Staward Peel

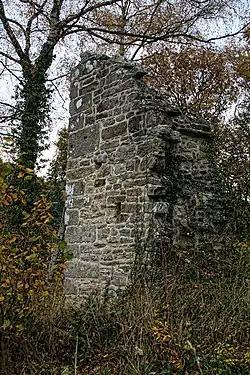
Surviving ruins of Staward Peel

Staward Peel, or Staward Pele, is a peel tower located in the National Trust property of Allen Banks & Staward Gorge in Northumberland, England.